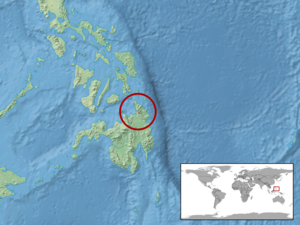
Sphenomorphus diwata est une espèce de sauriens de la famille des Scincidae.